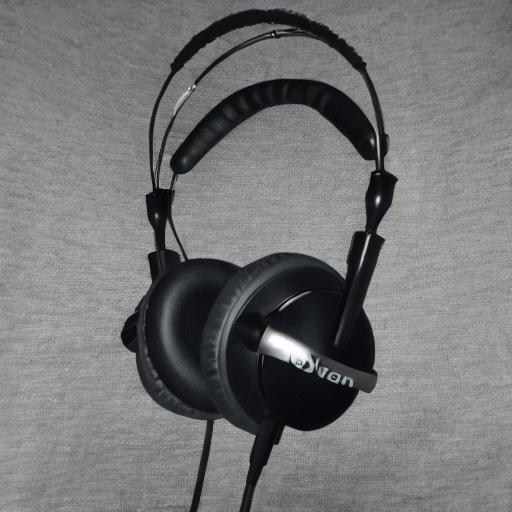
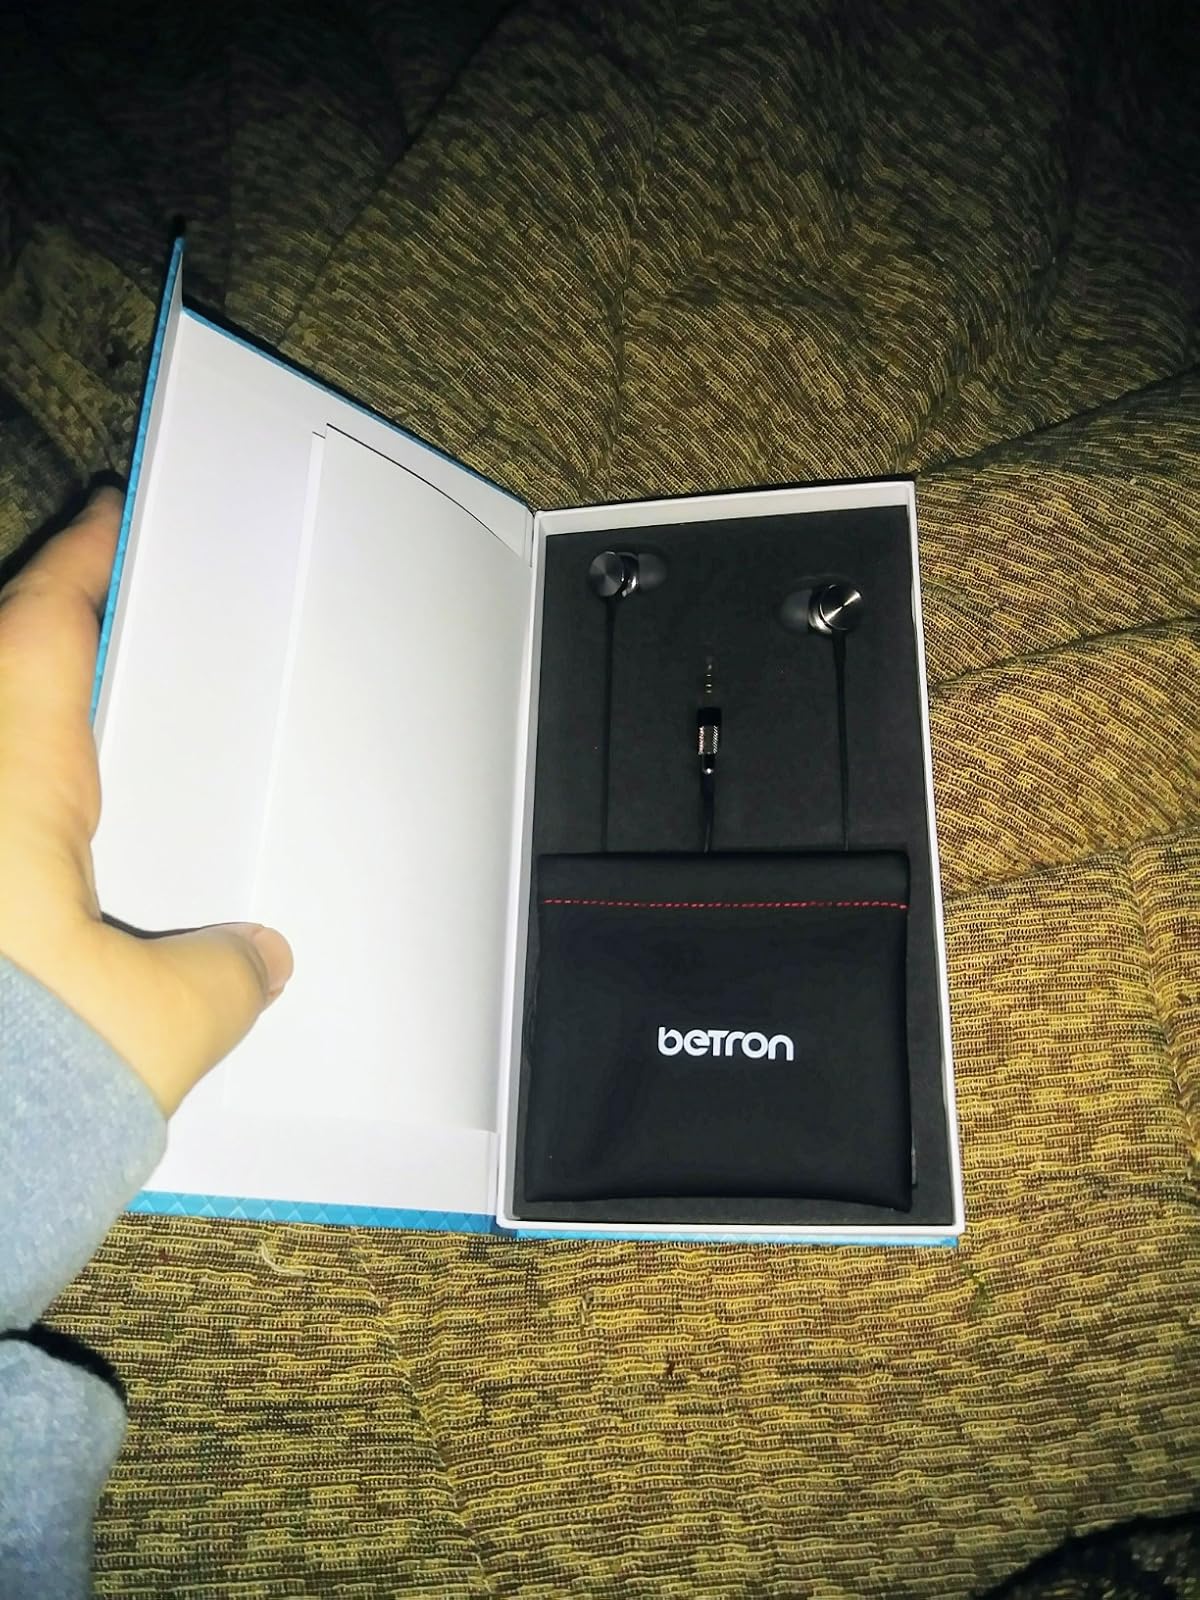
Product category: headphones
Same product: no